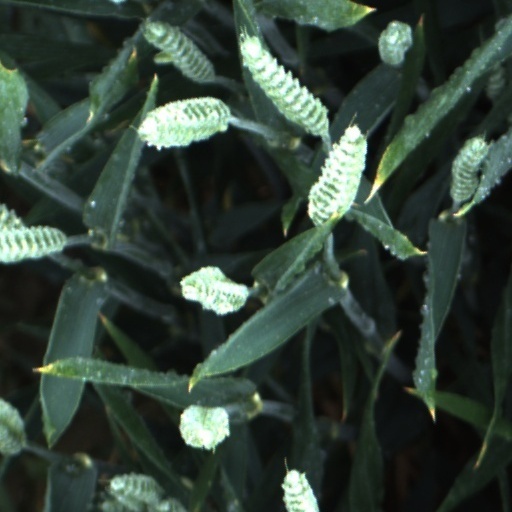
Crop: wheat